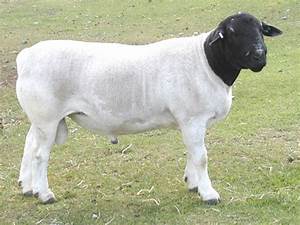
Label: sheep